Moral theology of Rowan Williams

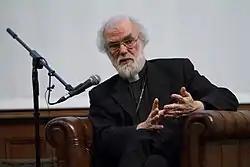
Rowan Williams

Rowan Williams (born 14 June 1950) is a Welsh Anglican bishop, theologian and poet who was Archbishop of Canterbury from 2002 to 2012, previously having been Bishop of Monmouth and Archbishop of Wales. His moral theology has had a significant impact on the ongoing debate on Anglican views of homosexuality and has been cited both by opponents and defenders of the gay movement within the Anglican Communion.